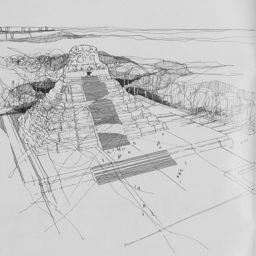
tourist attraction , the greatest of the religious buildings .